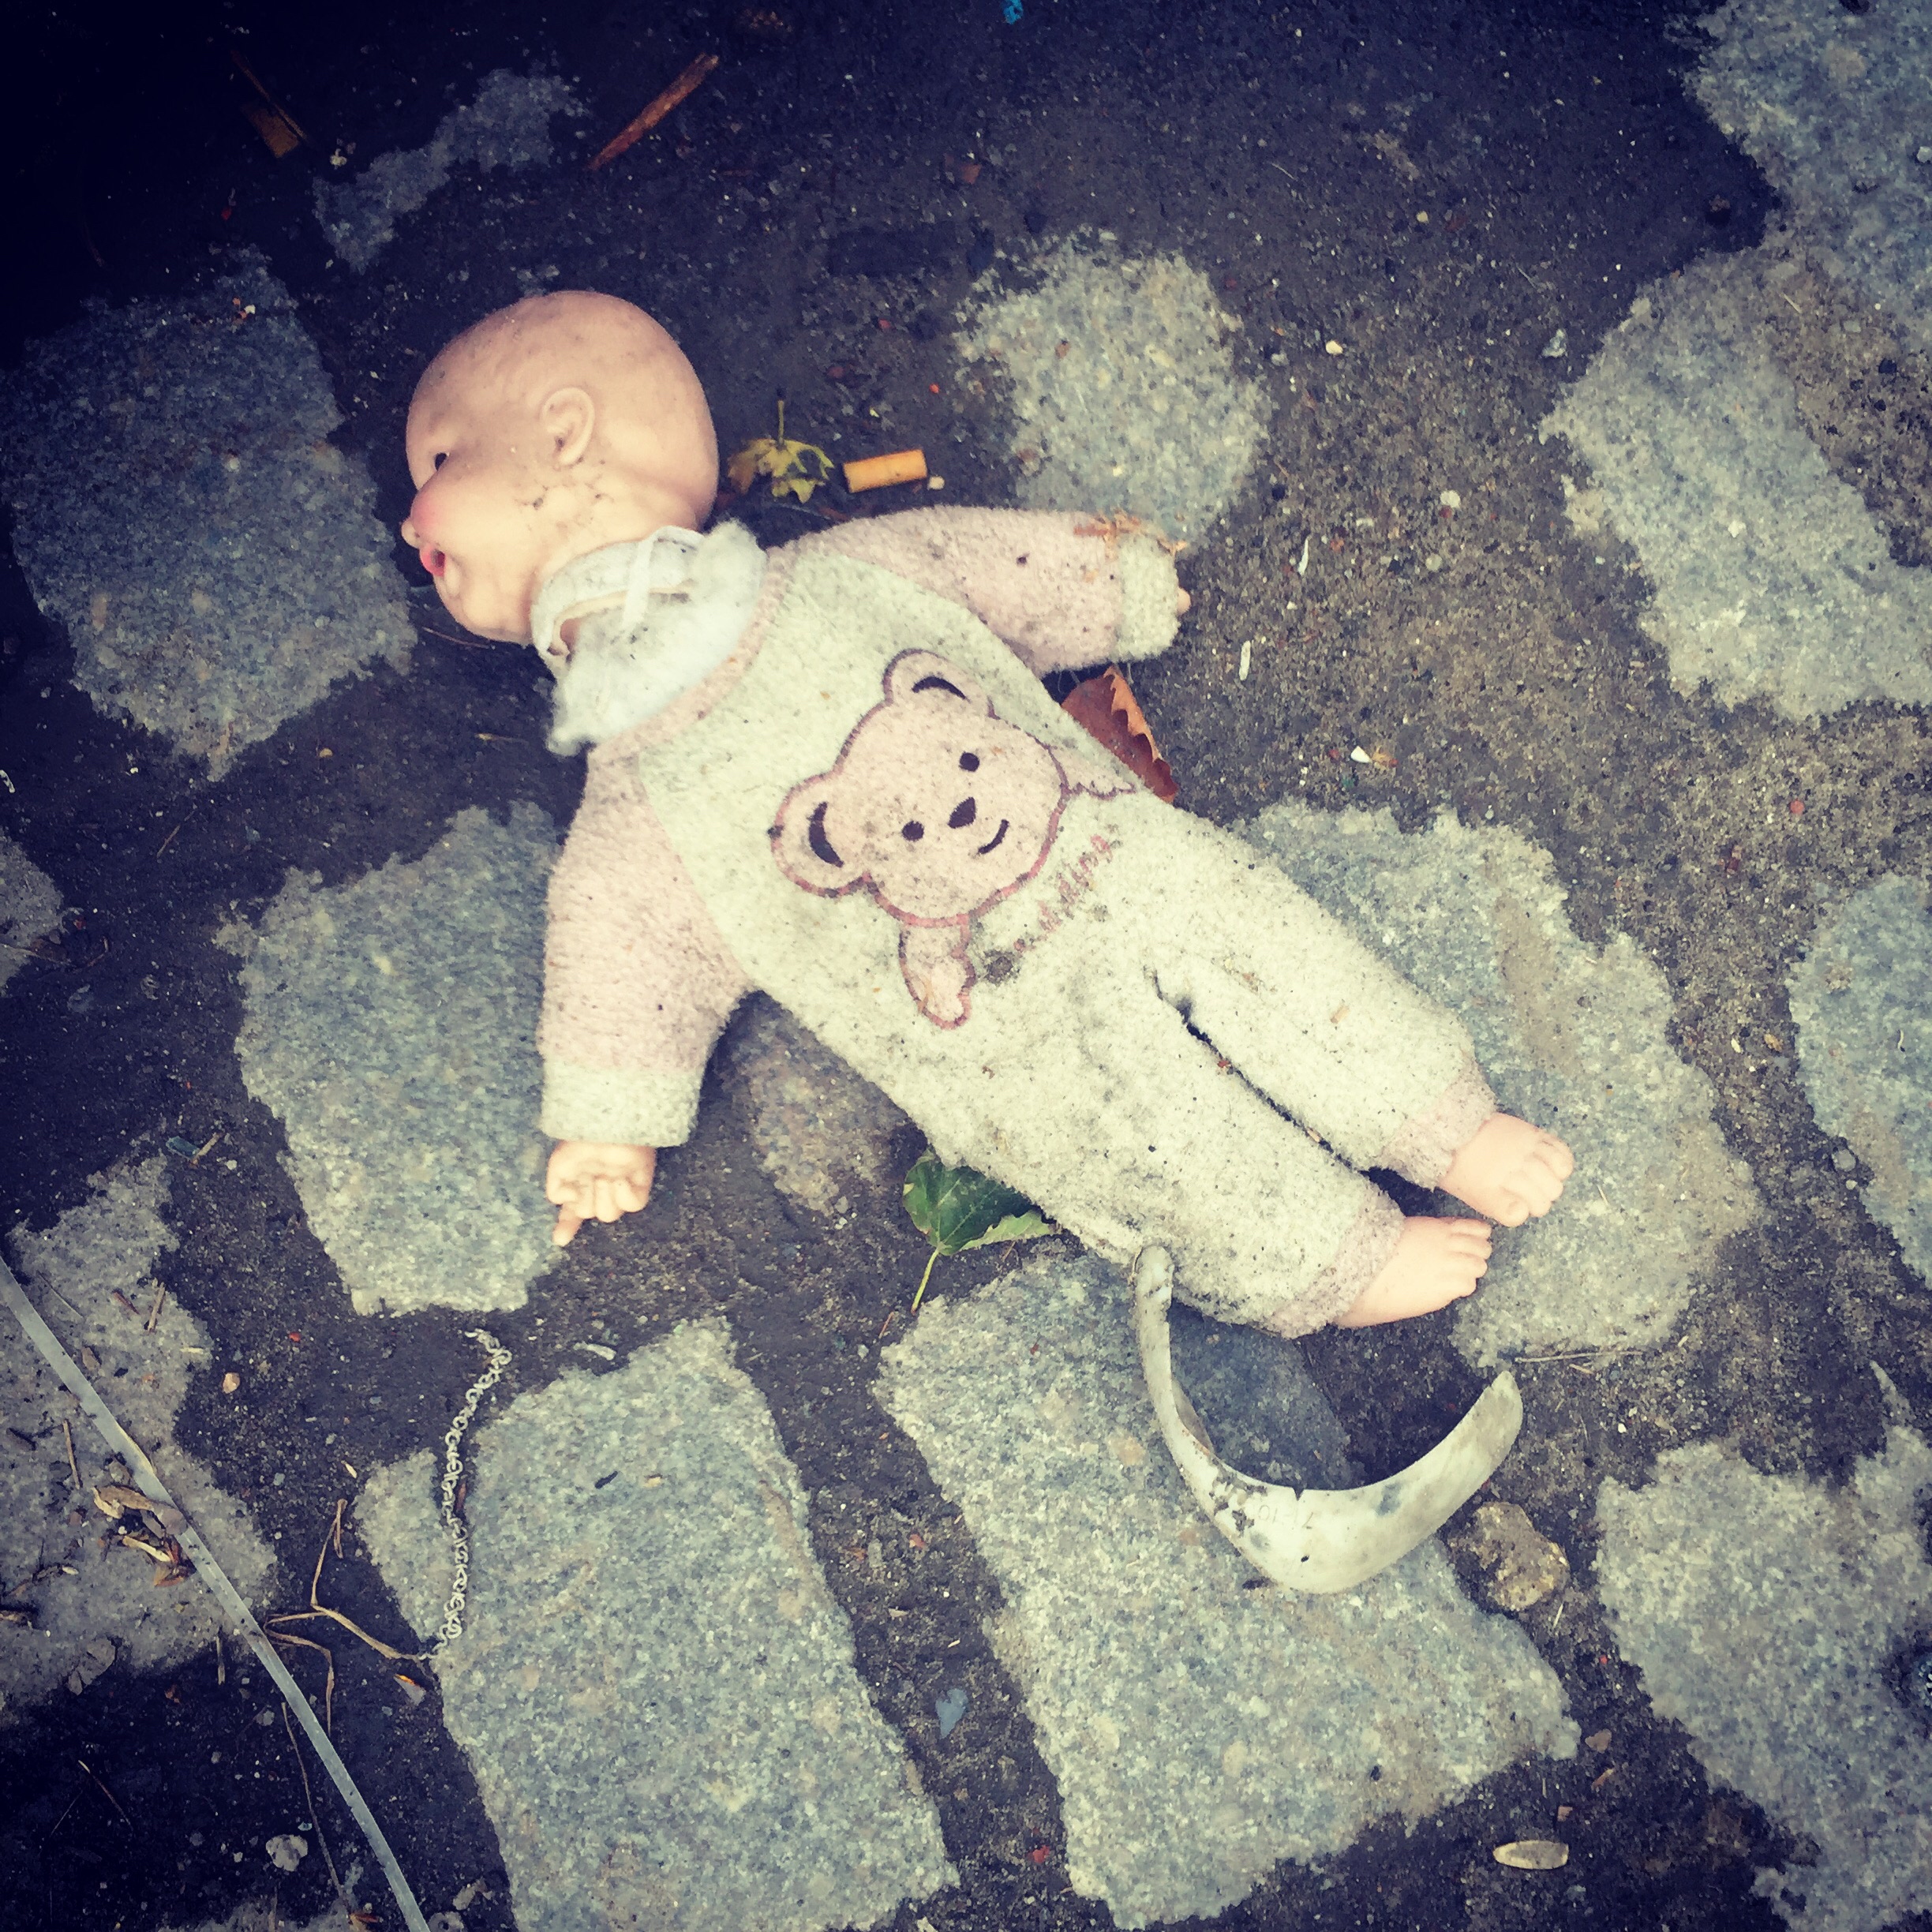
iphone, hand, street, child, doll, image, ragdoll